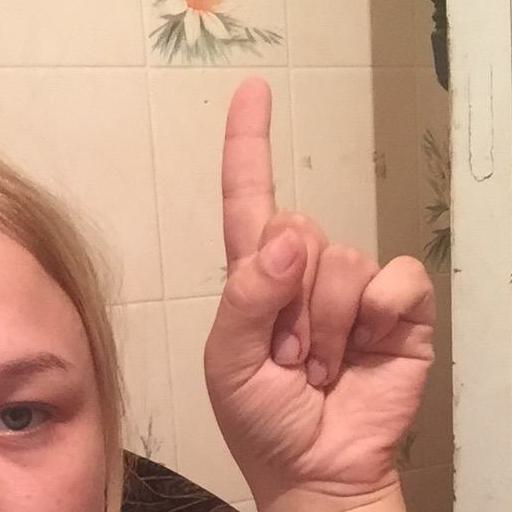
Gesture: one